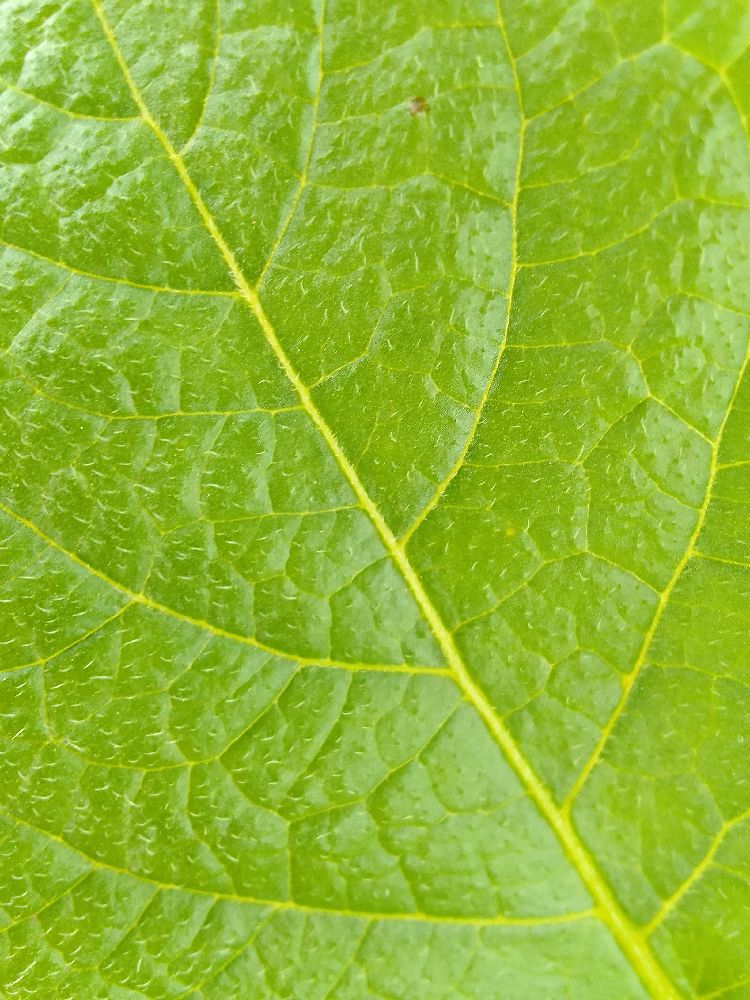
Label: Healthy